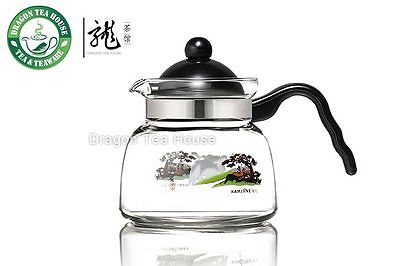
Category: kettle